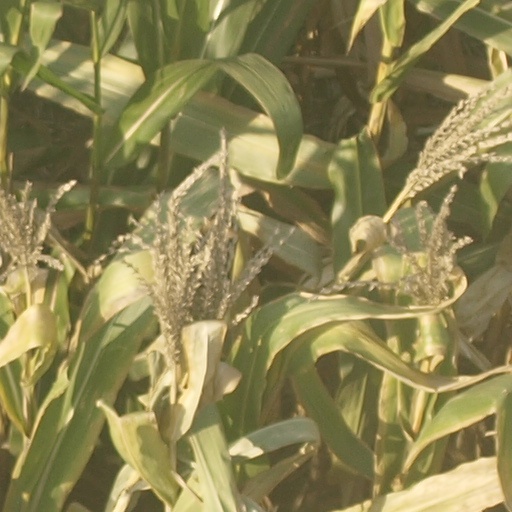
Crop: maize; corn